Saint-Thégonnec Parish close

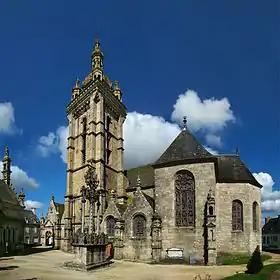
Notre-Dame church at Saint-Thégonnec

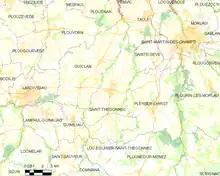
Map showing the location of Saint-Thégonnec

The Saint-Thégonnec Parish close (Enclos paroissial) is located at Saint-Thégonnec (Sant Tegoneg in Breton) in the arrondissement of Morlaix in Brittany in north-western France. The enclos paroissial comprises the parish church of Notre-Dame, a triumphal arch and enclosure wall, an ossuary and the famous calvary (Calvary at Saint-Thégonnec). It is a listed historical monument. There is a second calvary set into the enclosure wall and the war memorial dedicated to those lost in the 1914-1918 war is also set into another section of the wall.